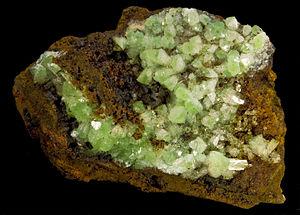
Cuproadamite (7.5x4.8cm) Localité: Mine d'Ojuela, Mapimí, Mun. de Mapimí, Durango, Mexique
L'adamite est une espèce minérale composée d'arséniate de zinc de formule Zn₂OHAsO₄. Elle peut contenir des traces de cuivre ou de cobalt. L'adamite est dimorphe avec la paradamite triclinique. L'adamite forme une série avec l'olivénite.